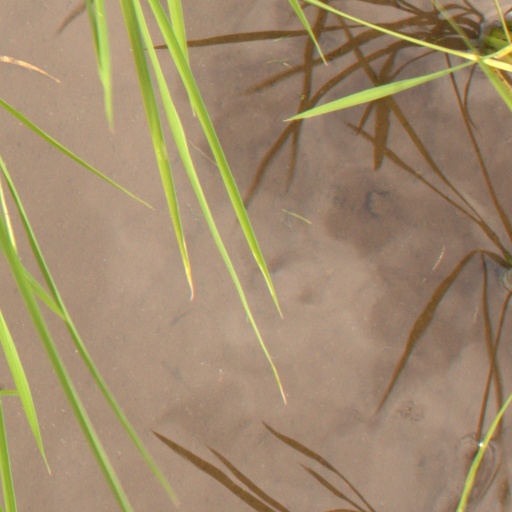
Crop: rice